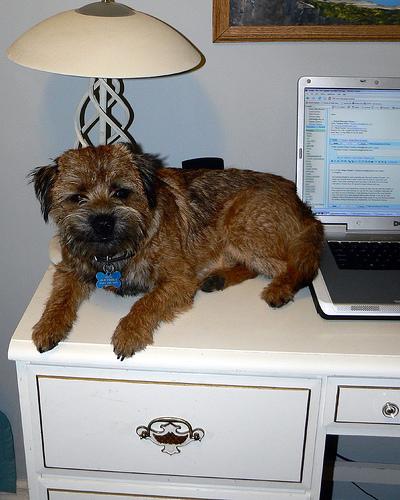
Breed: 206-n000007-Border_terrier